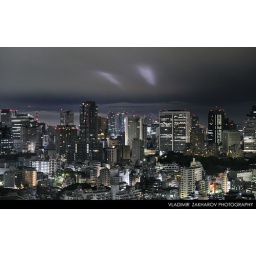
Two white rays in Tokyo's night sky seen from my window at 3AM on 18 November 2009